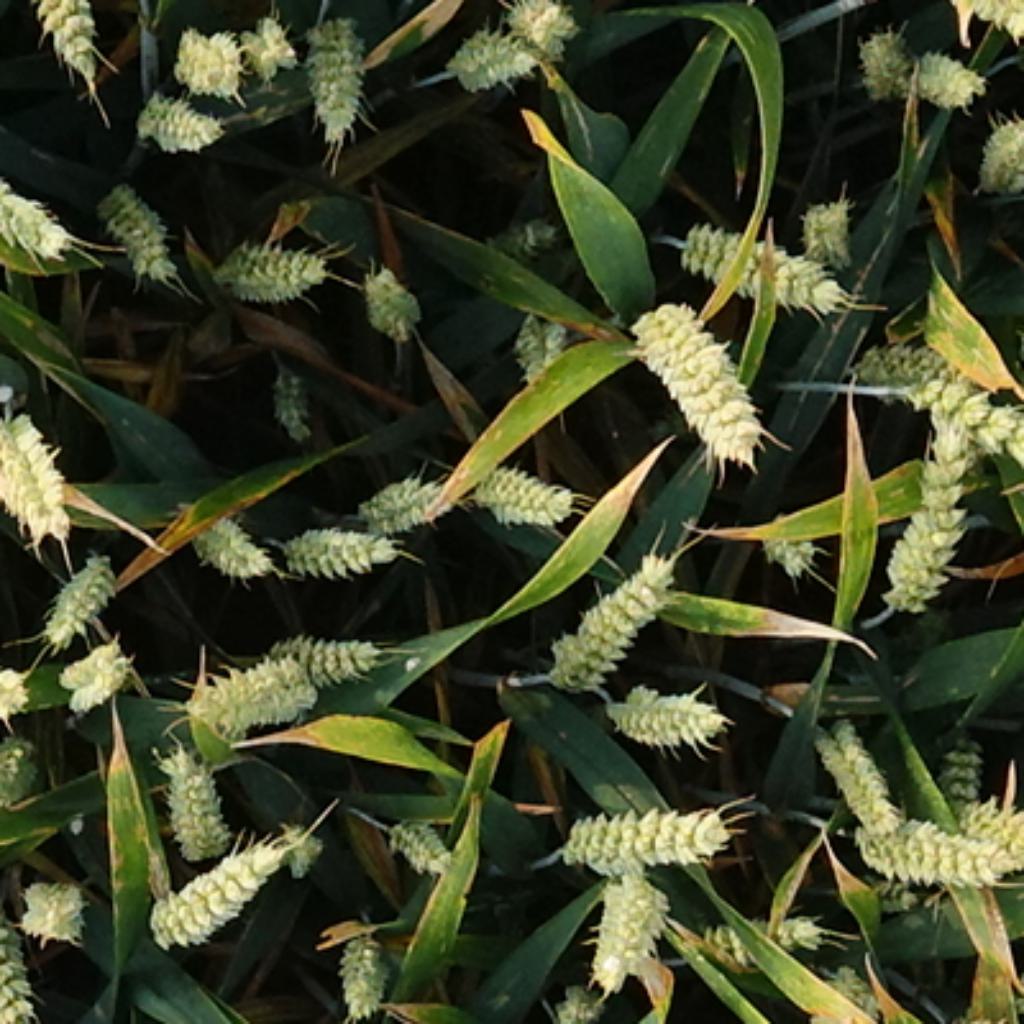
Country: France
Location: VSC
Wheat development stage: Filling - Ripening